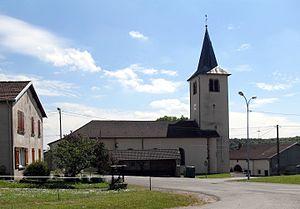
L'église Saint-Remi de Fauconcourt
Fauconcourt est une commune française située dans le département des Vosges, en région Grand Est. Les habitants de Fauconcourt sont les Falconicuriens.